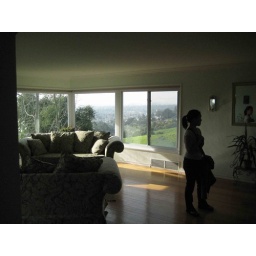
standing near the front door looking at the living room